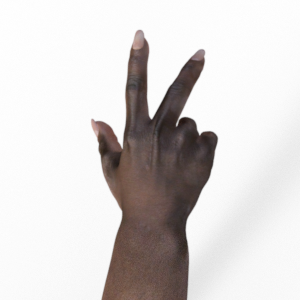
Label: scissors